Cathrine Countiss

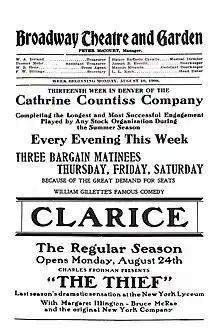
Cathrine Countiss Stock Company, Broadway Theatre program, Denver, 1908

Equally successful it seems was Price's courting of Cathrine at her racing wheel. By the end of the event they were engaged and a month later motored off to Mt. Vernon, New York where they were quickly married at the First Methodist Church on 30 June 1907, much to the surprise of their trip companions. Thus would begin Countiss' second marriage and a partnership that would bring together Price's publicity savvy and her stage talents to great effect.